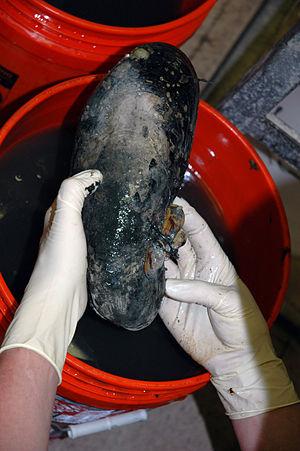
Les Mytilida plus communément appelées moules, constituent un ordre de mollusques bivalves.